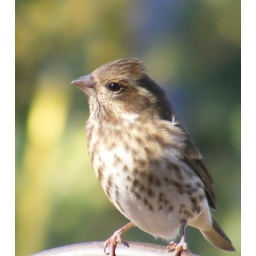
This little female finch was perched on a pole in my yard.